Amphiaspidida

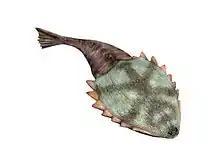
Life reconstruction of "Hibernaspis macrolepis"

This is a diverse family that contains five genera, including "Eglonaspis", "Gerronaspis", "Lecaniaspis", "Empedaspis", and "Pelurgaspis".